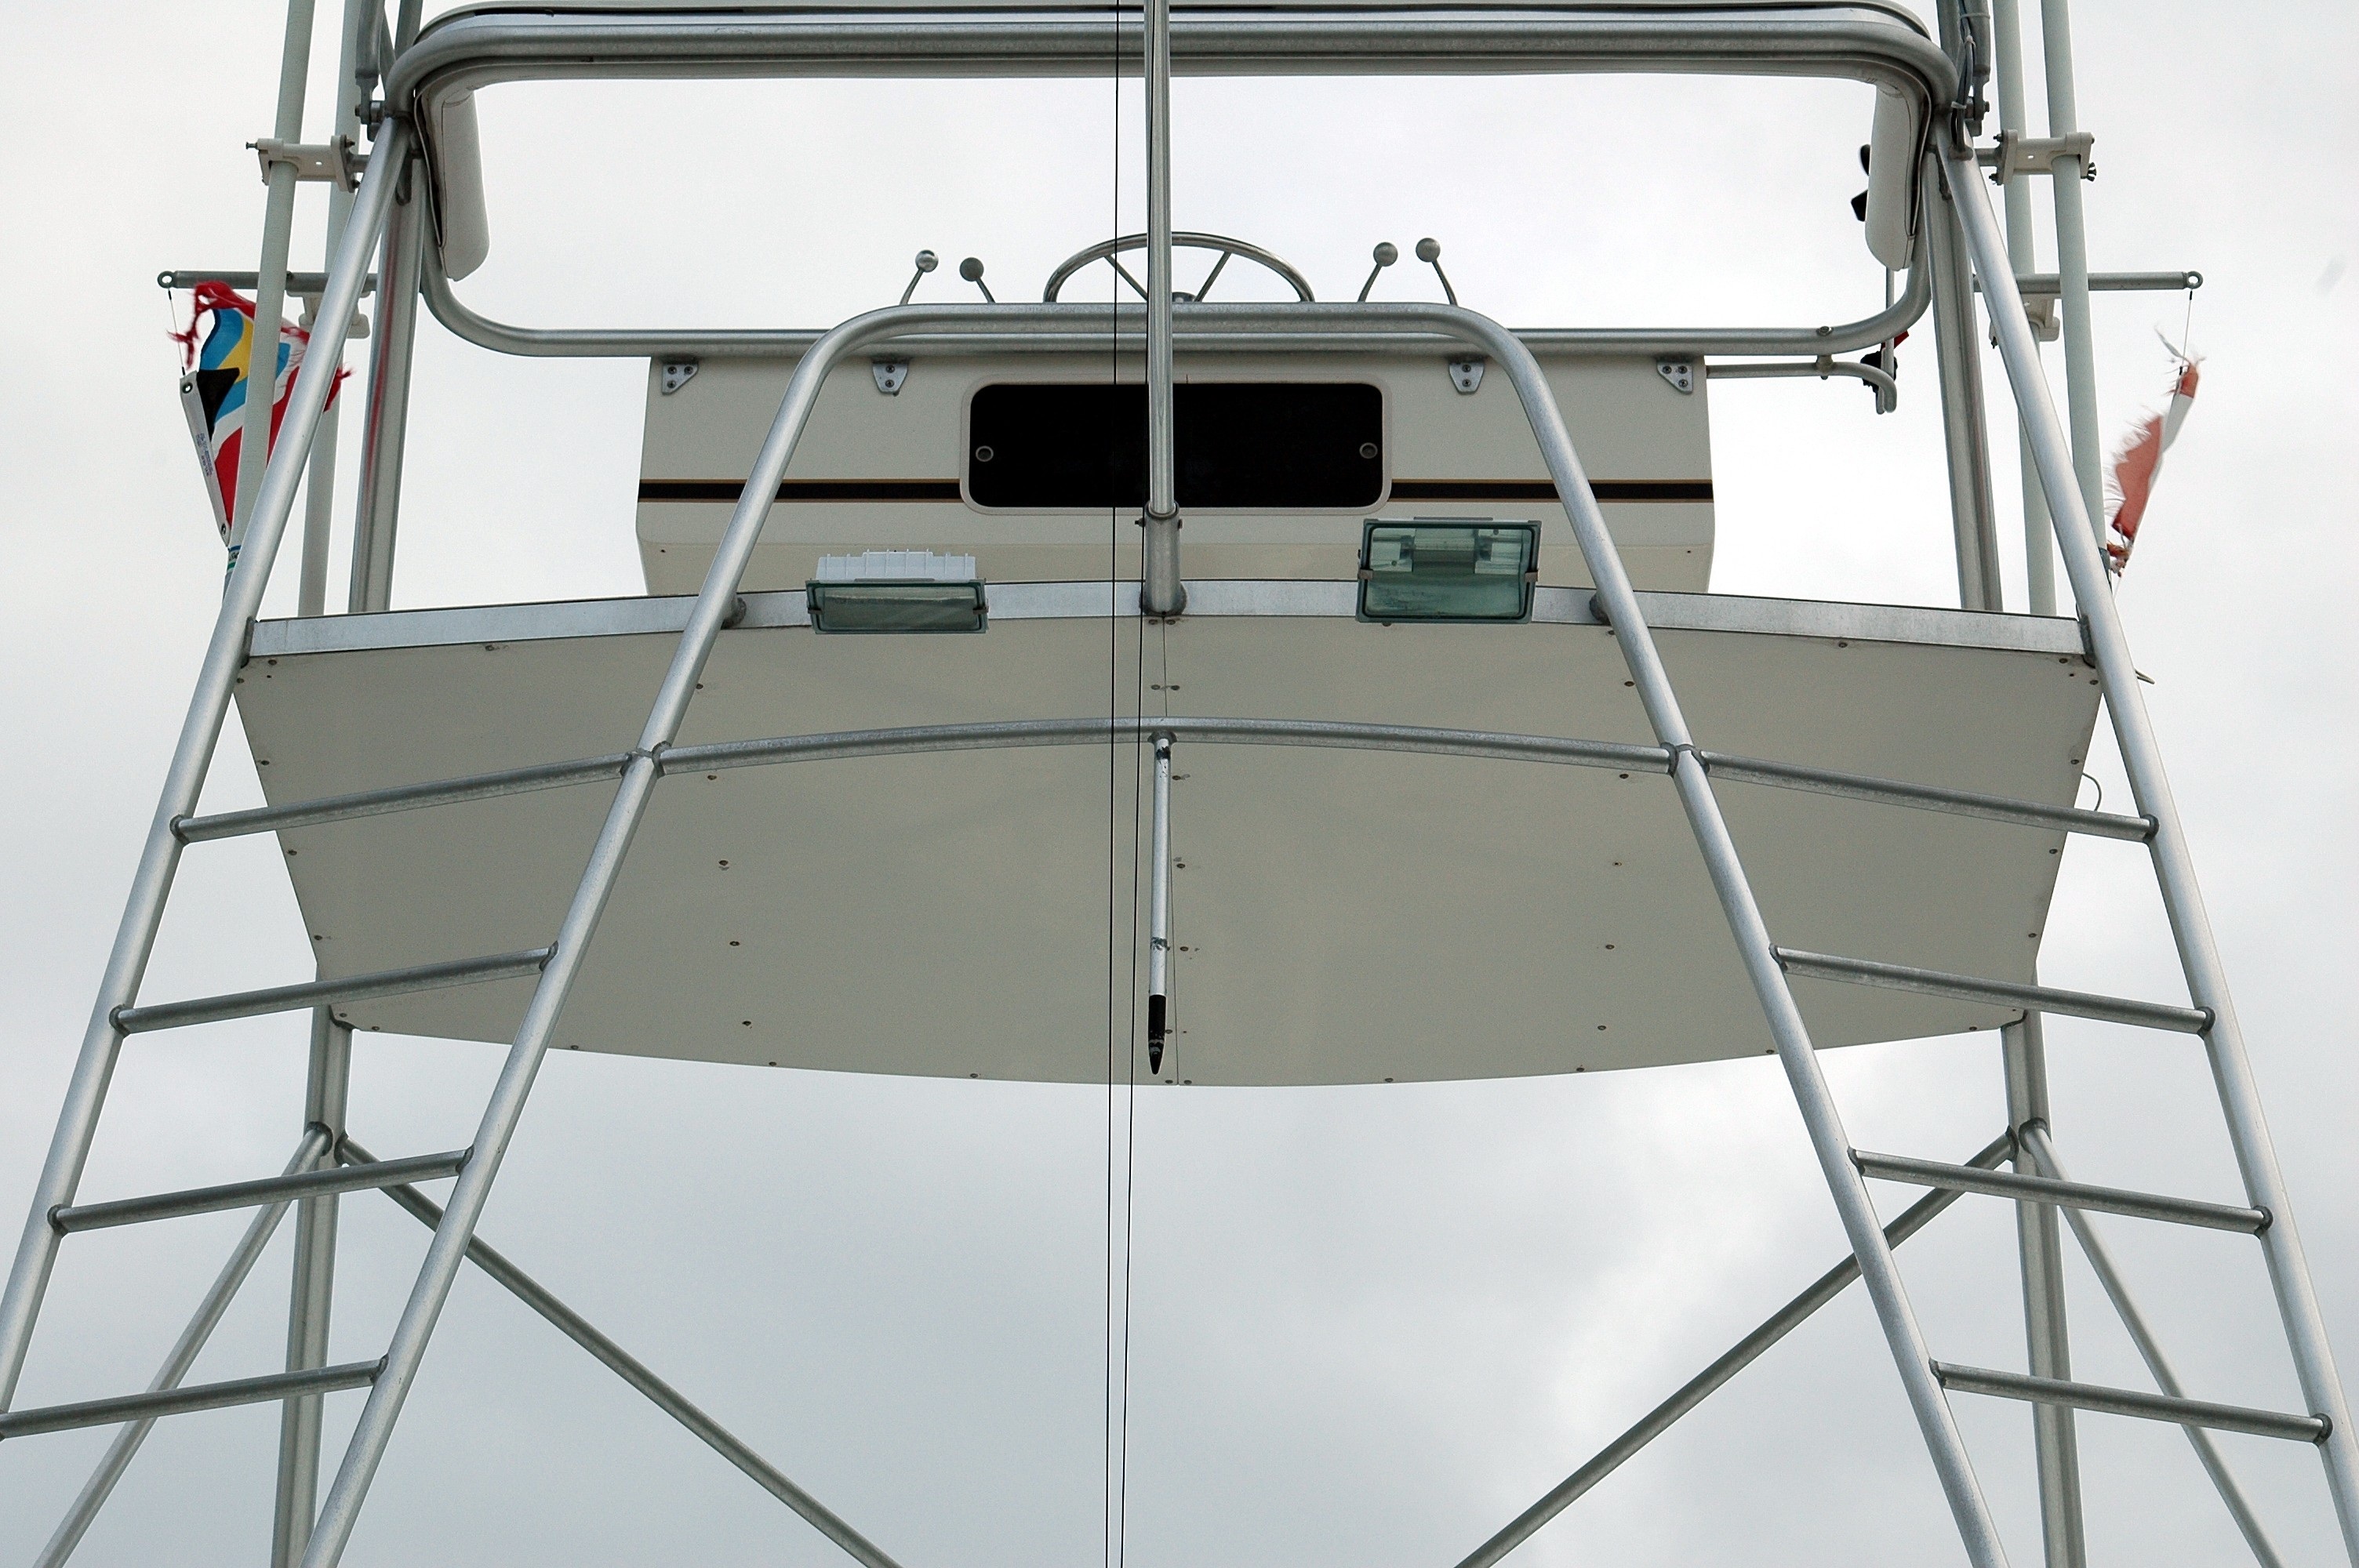
landscape, sea, water, ocean, boat, ship, summer, travel, recreation, transportation, vehicle, scenic, fishing, mast, yacht, usa, marina, port, colorful, leisure, fishing boat, nautical, marine, scaffolding, watercraft, game fishing, sport fishing, charter, charter boat, flying bridge